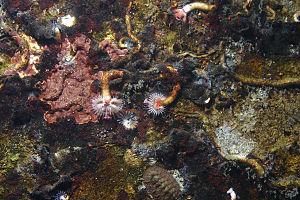
Serpula vermicularis, aussi appelé serpule, est un ver polychète tubicole marin de la famille des Serpulidae.
L’encrassement biologique ou bio-encrassement est la formation d'une couche gênante d'êtres vivants sur une surface artificielle en contact permanent ou fréquent avec de l'eau.